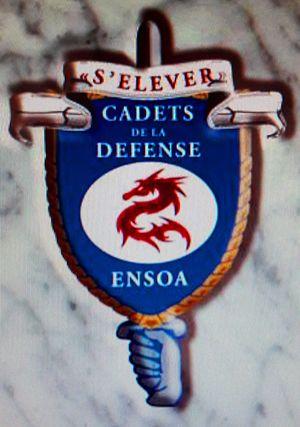
Logo des cadets de la défense de l'ENSOA
Le programme des Cadets de la Défense est un programme civique initié par le ministère des Armées depuis 2008 dans le cadre de son plan égalité des chances. Il vise à accueillir, hors temps scolaire, des jeunes entre 14 et 16 ans dans un cadre militaire afin de les faire participer à des activités éducatives, culturelles et sportives.